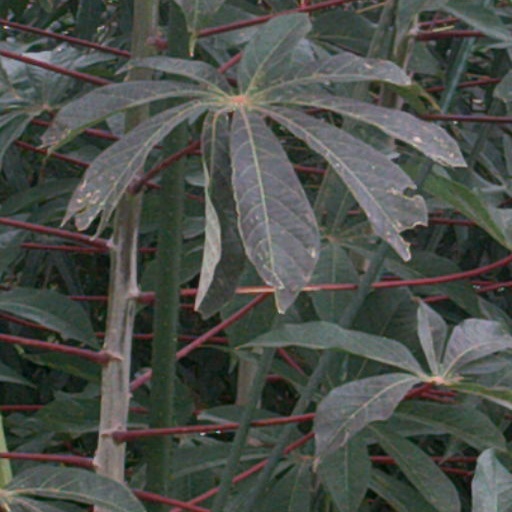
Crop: cassava